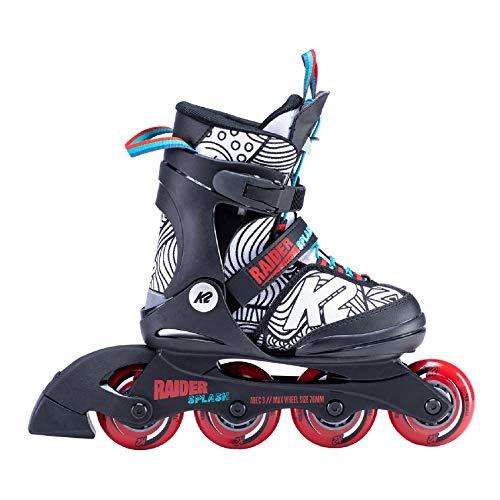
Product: K2 Skate Raider Splash Inline Skate
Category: Sports & Outdoors | Outdoor Recreation | Skates, Skateboards & Scooters | Inline & Roller Skating | Inline Skates | Children's Inline Skates
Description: Great Condition.
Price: $89.95
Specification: Product Dimensions:         4.5 x 18.1 x 15 inches    |Shipping Weight: 5.8 pounds (View shipping rates and policies)|ASIN: B07W7QWLH9|Item model number: 30E0221.1.1.L